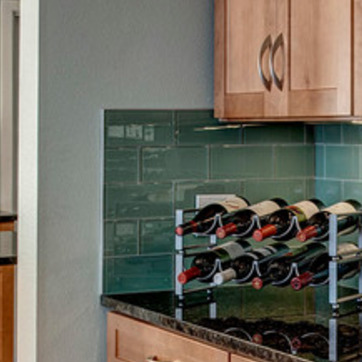
Material: tile